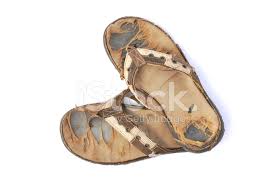
Waste category: shoes